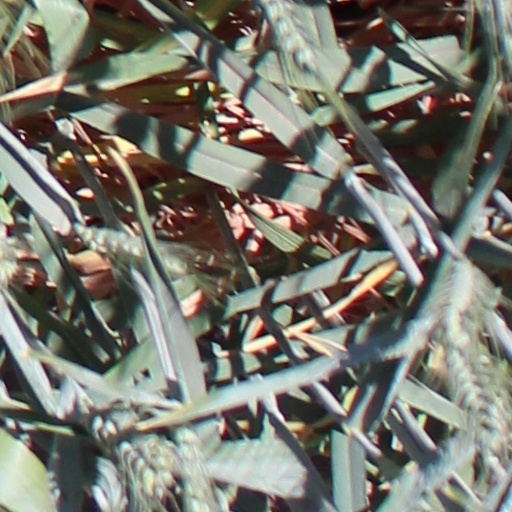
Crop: wheat